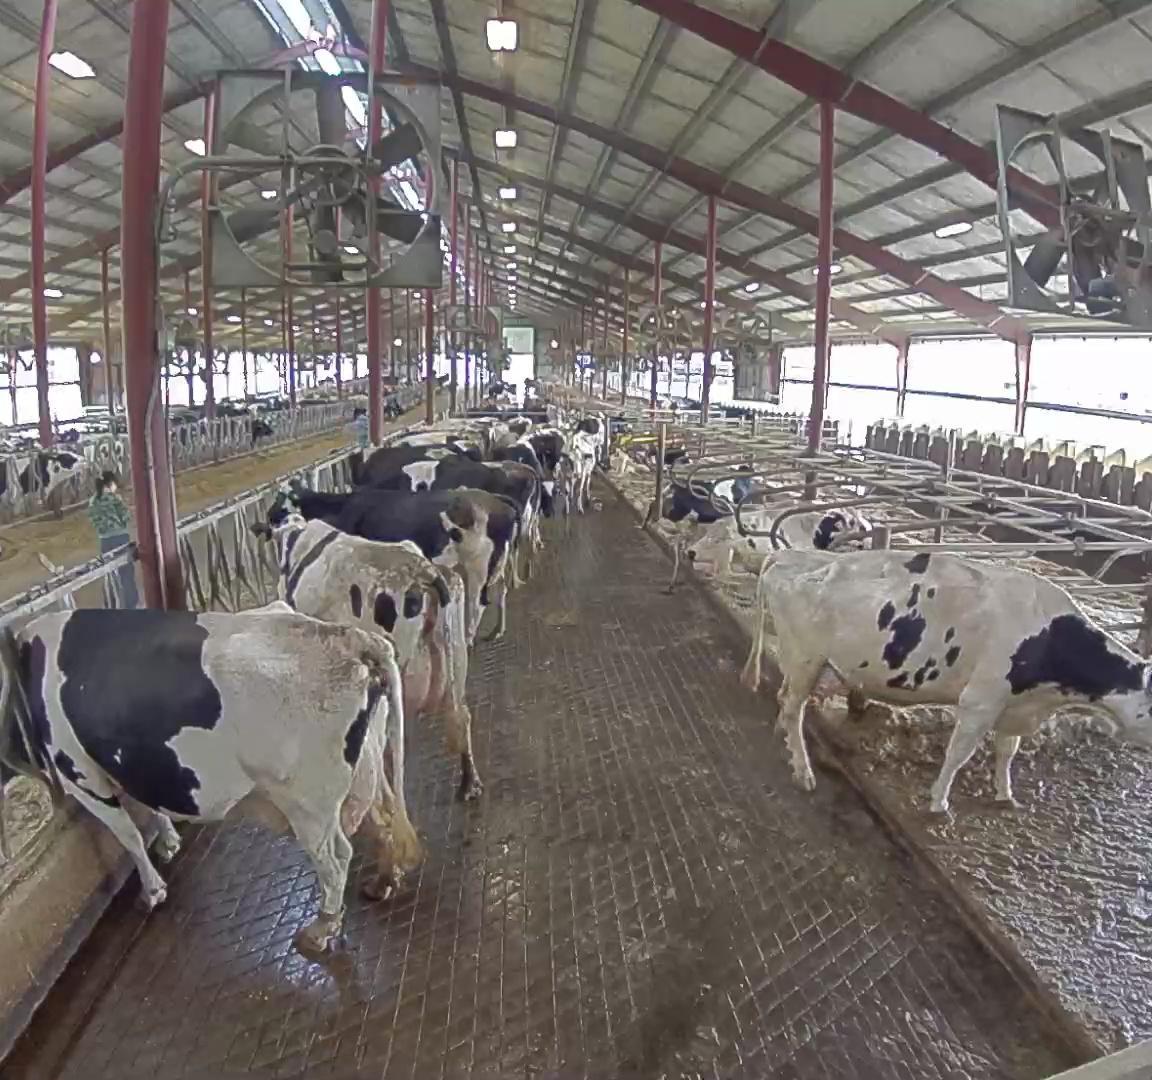
Number of cows: 7